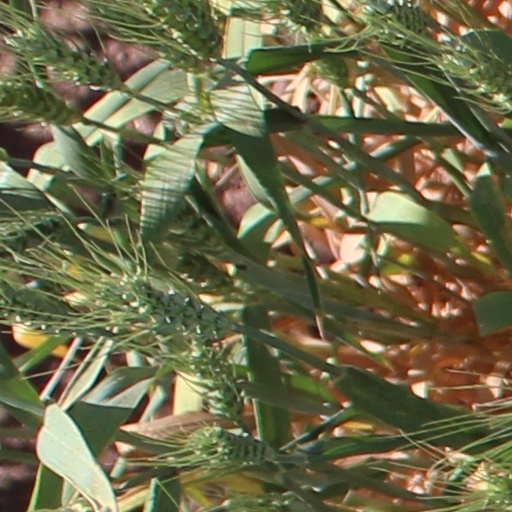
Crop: wheat